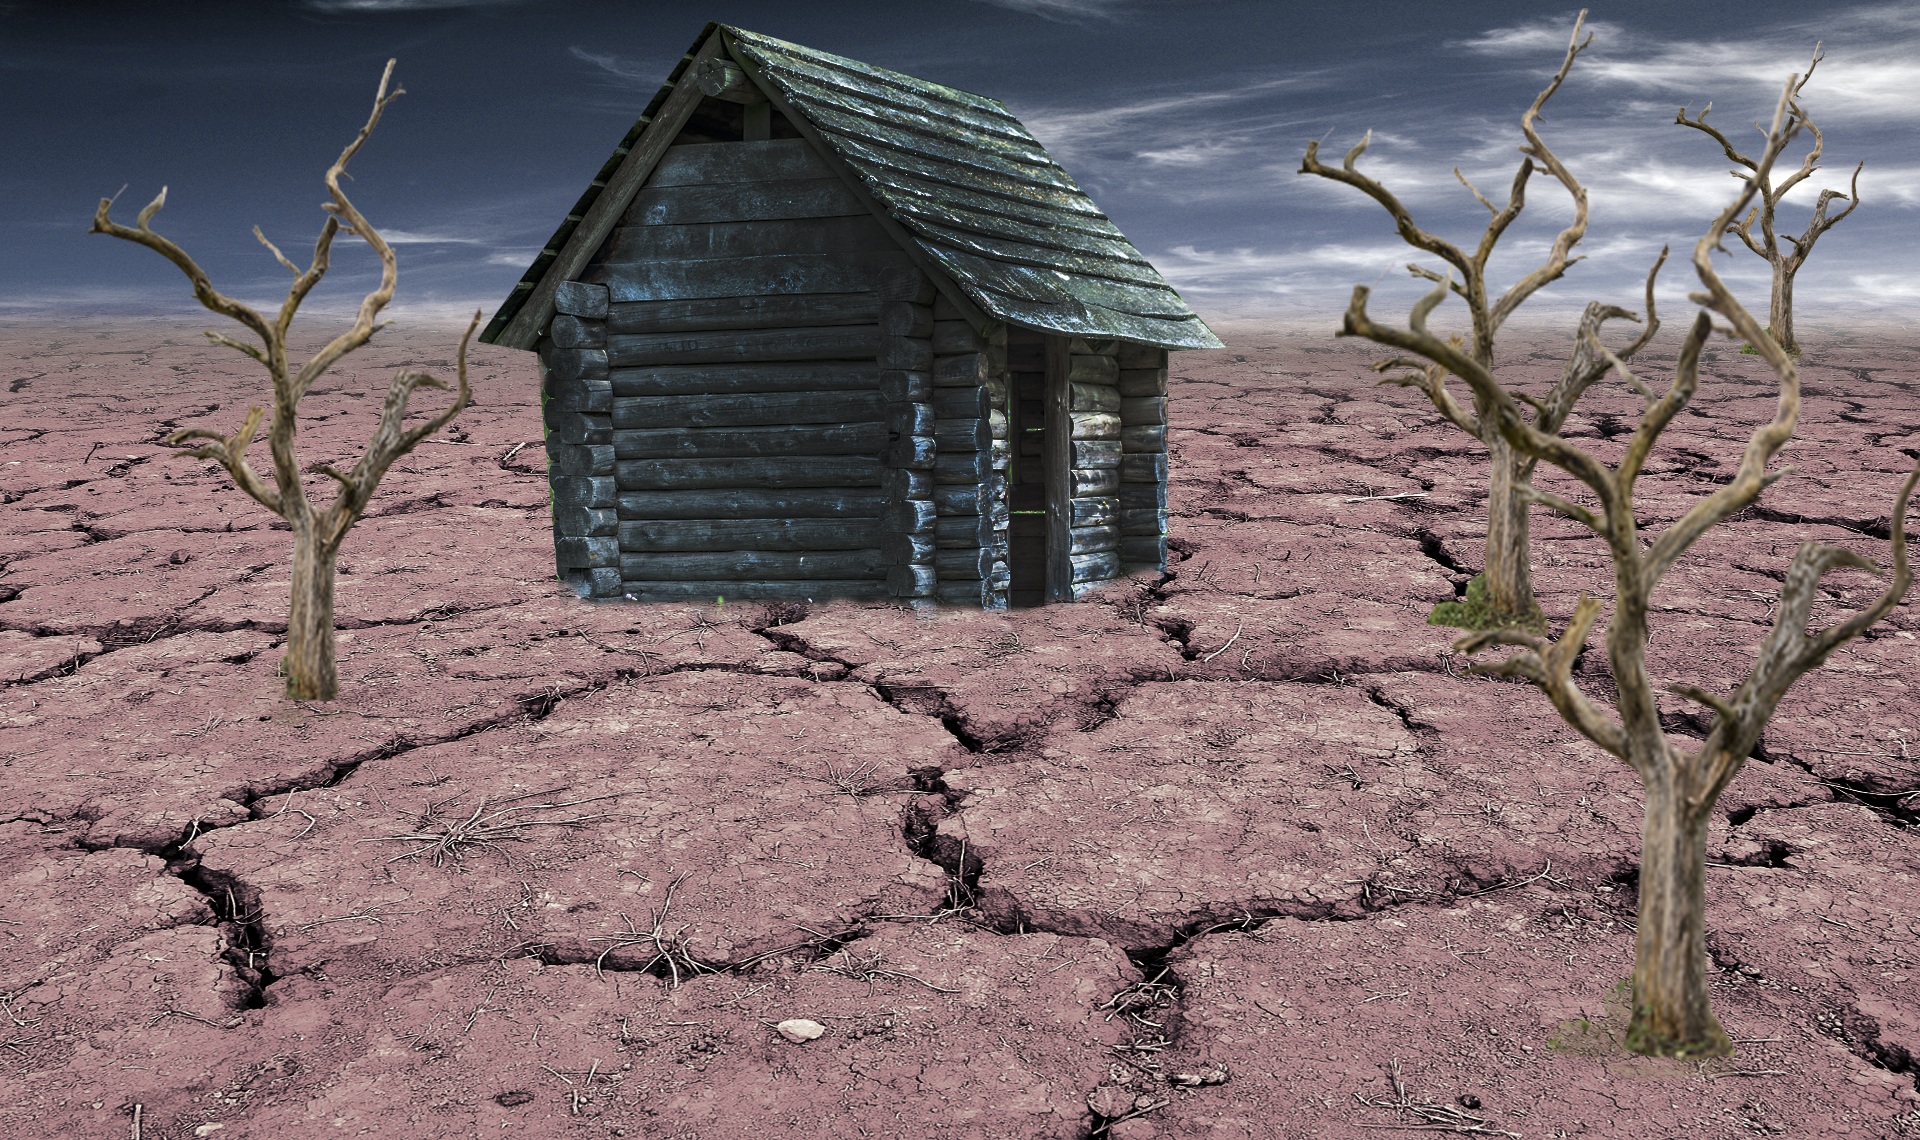
tree, desert, soil, desert landscape, horizontal, drought, screenshot, nobody, rural area